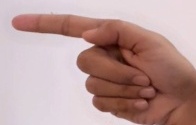
ASL sign: G